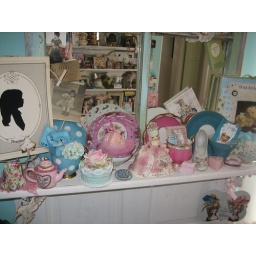
A portion of my vintage mirror and shelf in my studio.